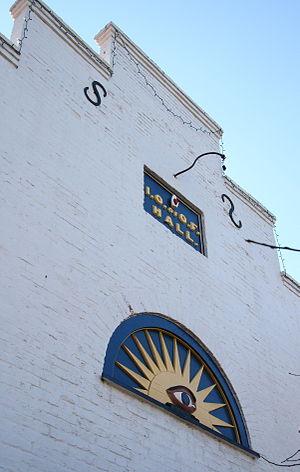
Vieille maison de marché, Shepherdstown, Virginie occidentale, Etats-Unis